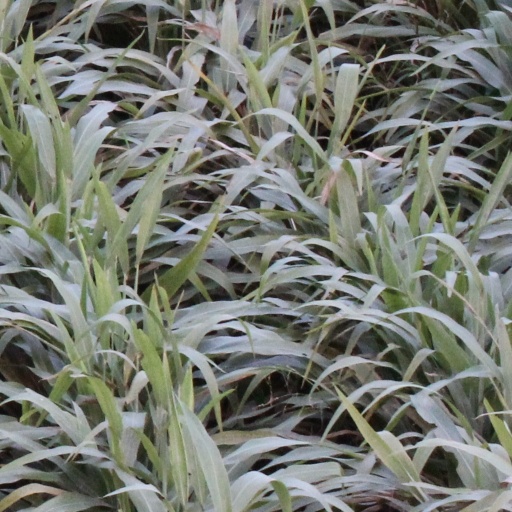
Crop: sorghum